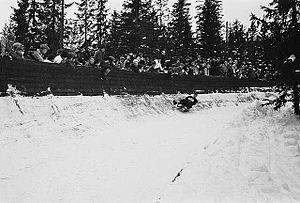
Le Korketrekkeren est un parcours de bobsleigh utilisé pour les Jeux olympiques d'hiver de 1952 à Oslo. Le parcours olympique a été installé sur la montagne Frognerseter, où une piste de luge existe déjà depuis les années 1880. Ayant coûté 615 000 couronnes norvégiennes, il a une longueur de 1507,5 mètres. De nos jours, Korketrekkeren est un site populaire pour la luge.